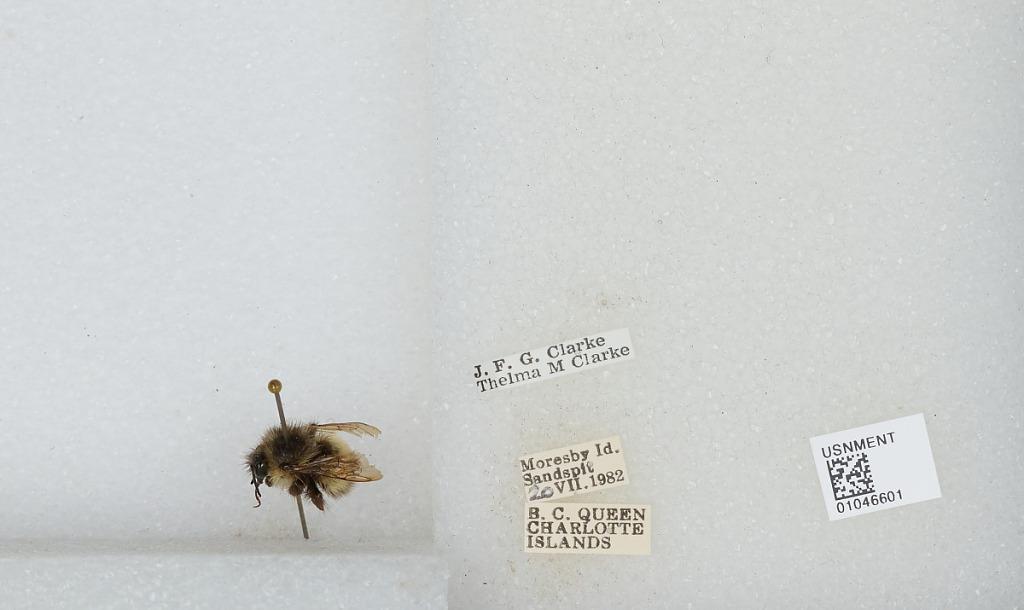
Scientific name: Bombus sp.
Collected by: J. Clarke & T. Clarke
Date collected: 1982-7-20
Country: Canada
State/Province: British Columbia
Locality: Moresby Island, Sandspit, Queen Charlotte Islands
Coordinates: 48.6994, -123.299